Cybo Chapel

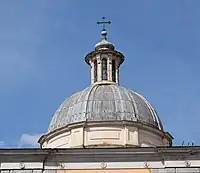
The dome of the chapel

The large chapel was constructed by Carlo Fontana in the form of a Greek cross set in a square. From the outside the chapel is almost totally hidden by view by the 19th-century extension of the Augustinian monastery except its dome which remains a prominent landmark on Piazza del Popolo. The lead-covered, octagonal dome rests on a low tambour, and it is topped with a fanciful Baroque stone lantern. This lantern has tall semicircular windows, a strongly projecting modillion cornice, and it is crowned with a small, onion shaped cupola, a ball and a cross. Before the Neo-Classical rebuilding of the monastery by Valadier the chapel had the appearance of a freestanding, central-plan, small church by the side of the basilica behind the wall of its enclosed garden. The main volume was a rectangular cube with cut off edges and two large semicircular windows on the side walls.